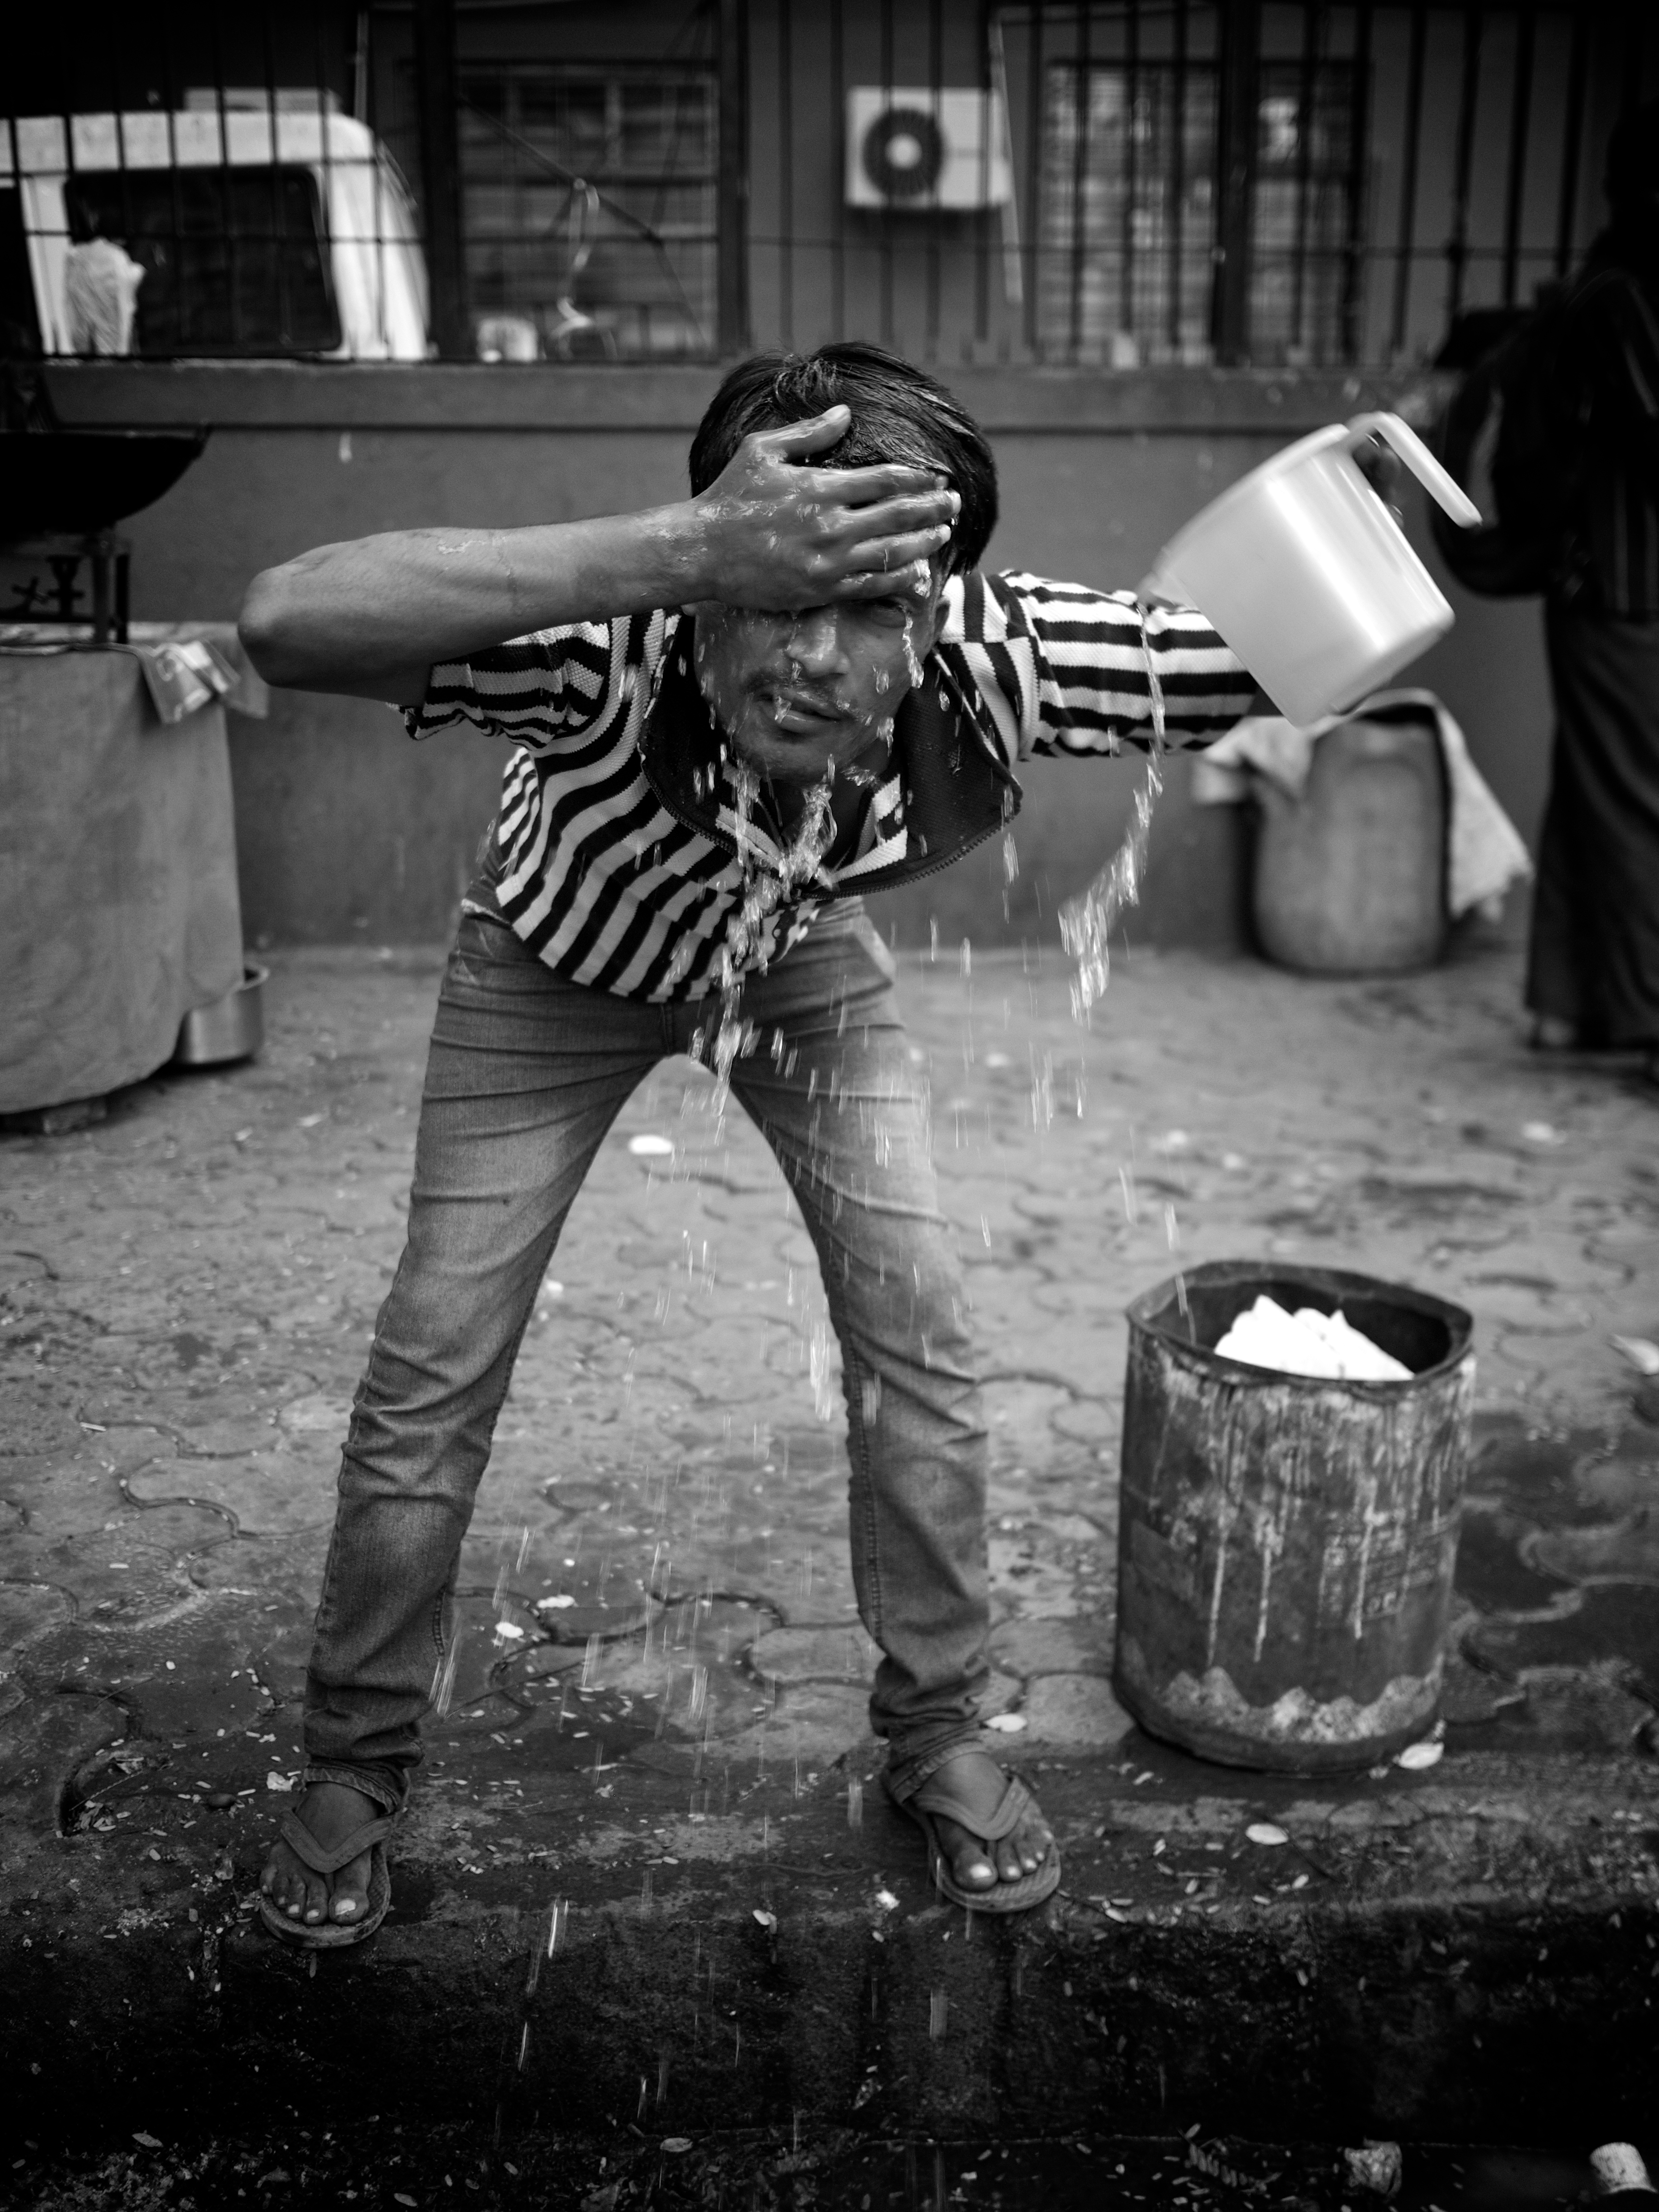
black and white, white, street, photography, ebook, training, darkness, black, monochrome, streetphotography, flickr, thomas, video, olympus, photograph, omd, fuji, leica, monochrom, leuthard, hcb, thomasleuthard, monochrome photography, film noir